Ruanda-Urundi

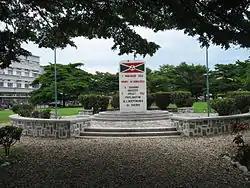
Monument in Bujumbura commemorating Burundi's independence on 1 July 1962

The League of Nations was formally dissolved in April 1946, following its failure to prevent World War II. It was succeeded, for practical purposes, by the new United Nations (UN). In December 1946, the new body voted to end the mandate over Ruanda-Urundi and replace it with the new status of "Trust Territory". To provide oversight, the PMC was superseded by the United Nations Trusteeship Council. The transition was accompanied by a promise that the Belgians would prepare the territory for independence, but the Belgians felt the area would take many decades to be ready for self-rule and wanted the process to take enough time before happening.